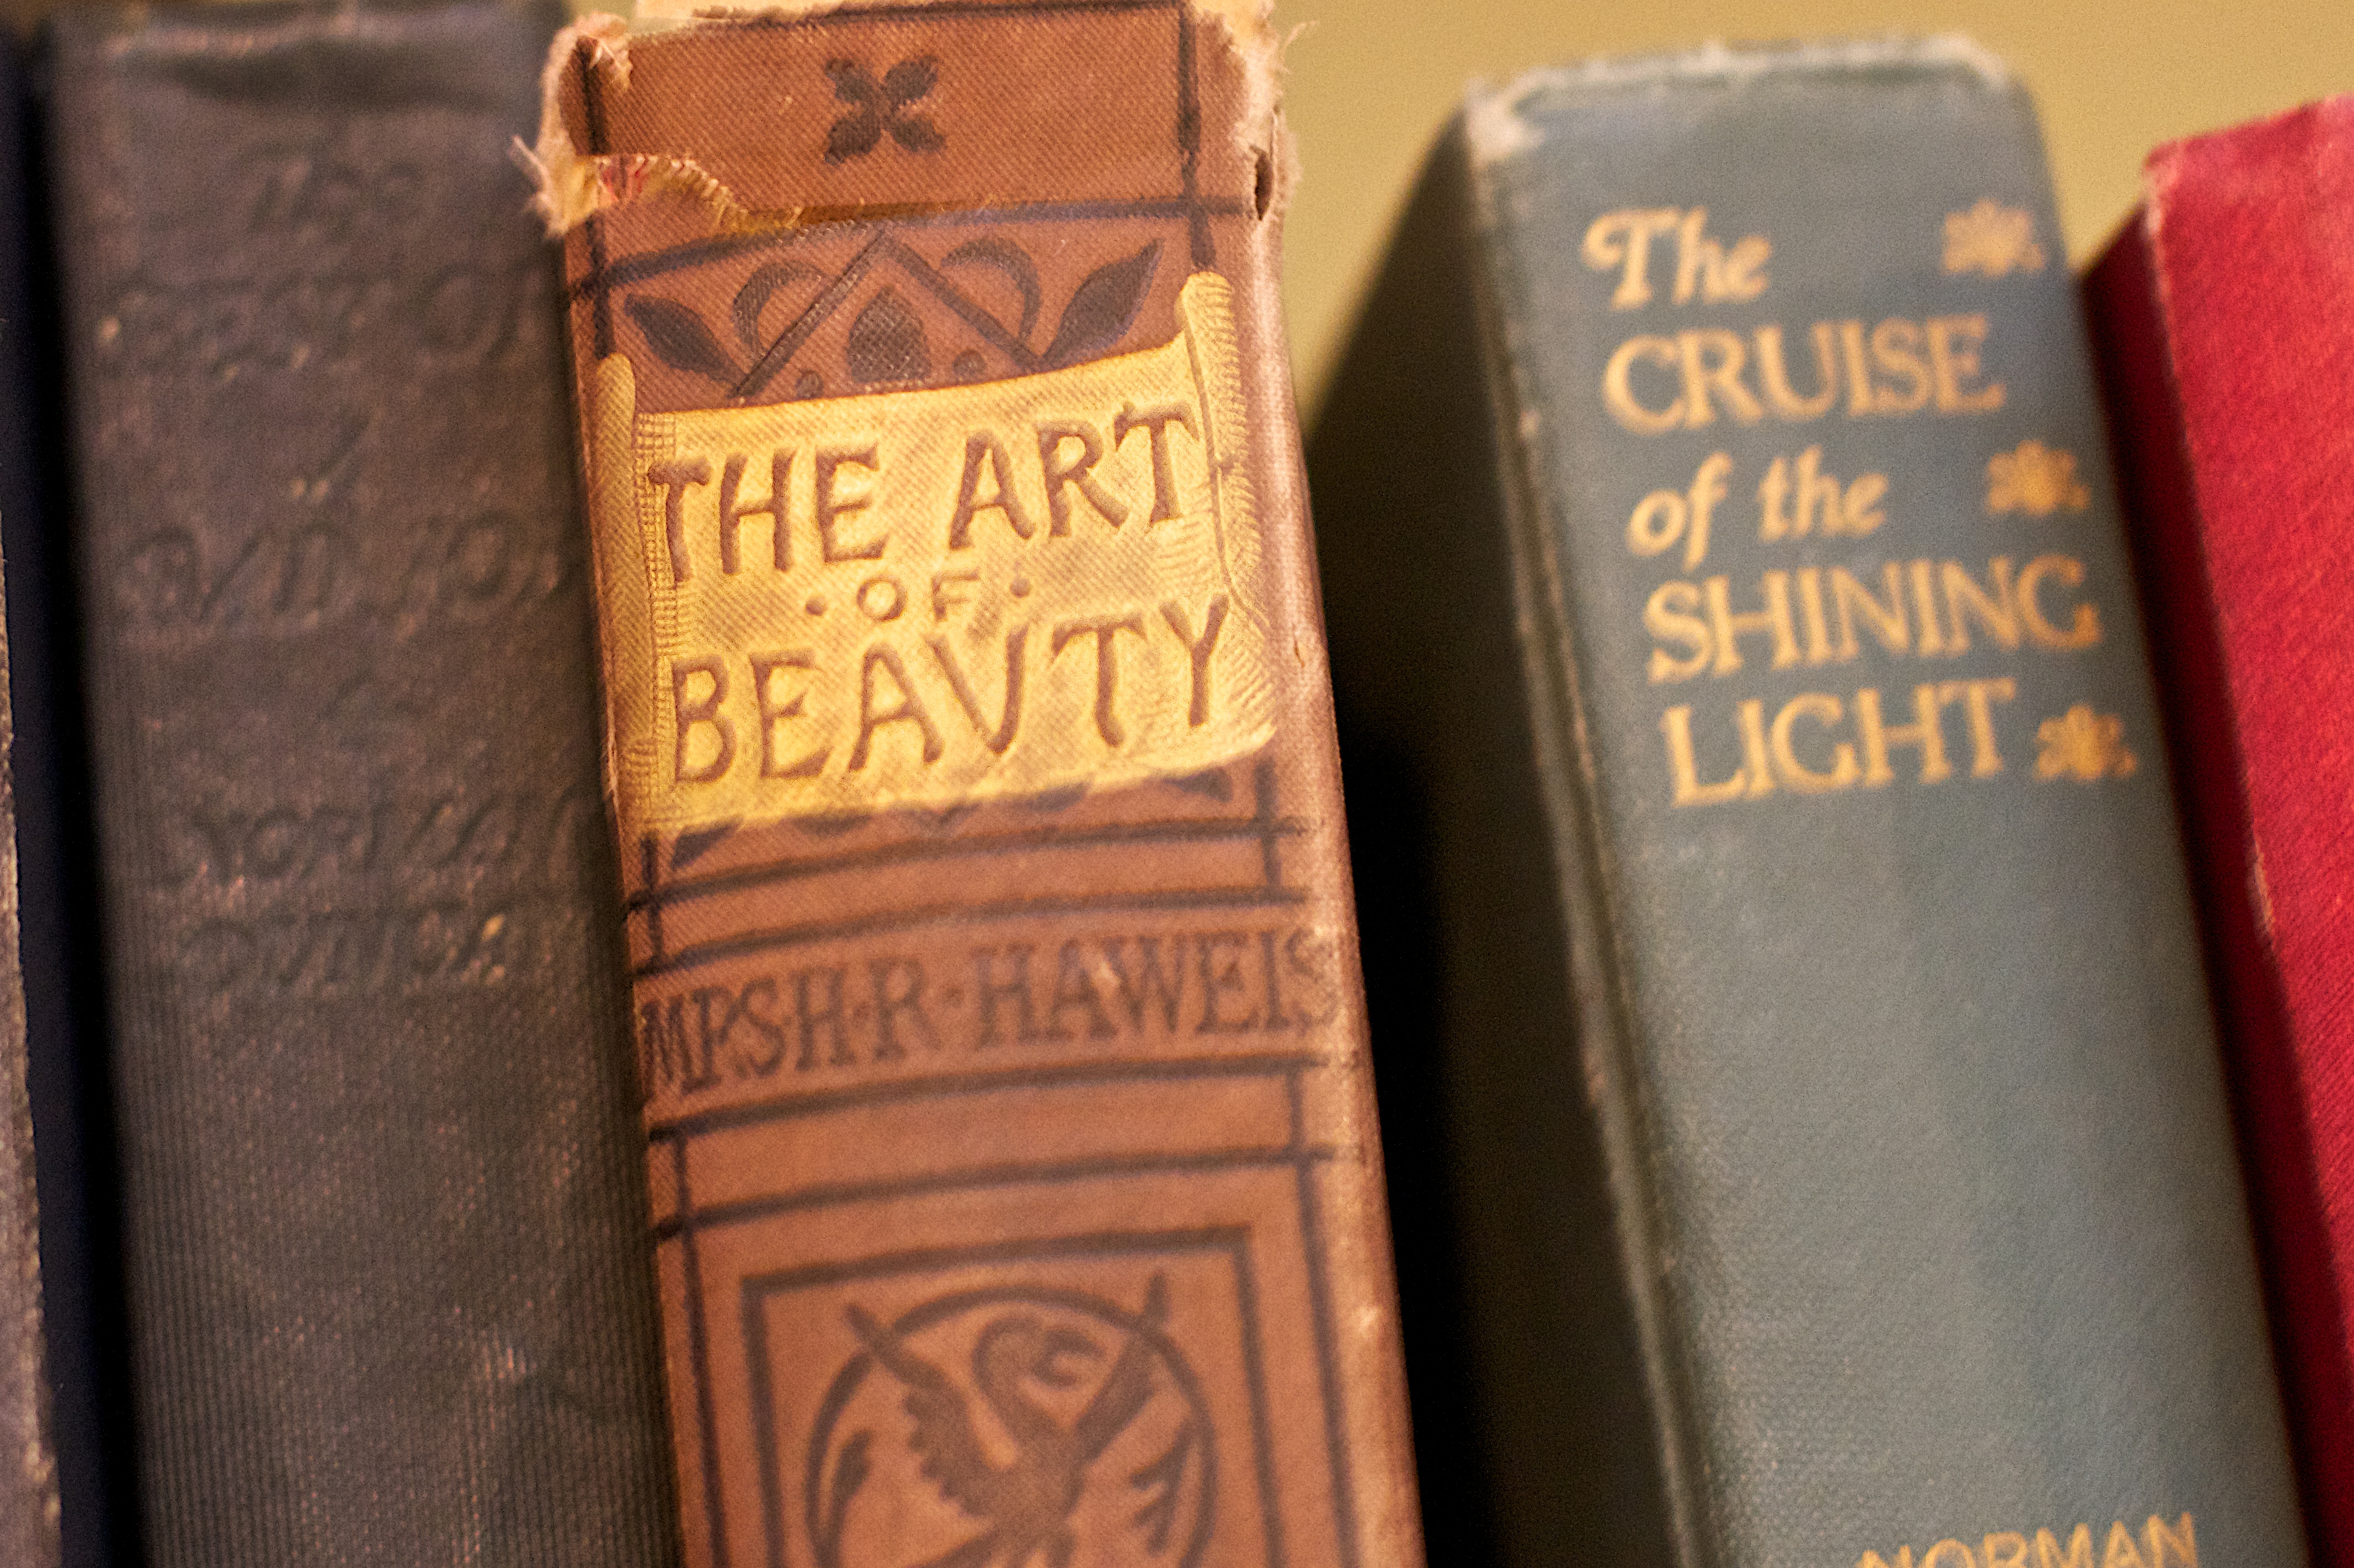
metal